2012 Federated Auto Parts 400

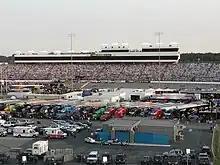
Richmond International Raceway, the race track where the race was held.

Richmond International Raceway is one of five short tracks to hold NASCAR races; the others are Bristol Motor Speedway, Dover International Speedway, Martinsville Speedway, and Phoenix International Raceway. The NASCAR race makes use of the track's standard configuration, a four-turn short track oval that is long. The track's turns are banked at fourteen degrees. The front stretch, the location of the finish line, is banked at eight degrees while the back stretch has two degrees of banking. The racetrack has seats for 94,063 spectators.